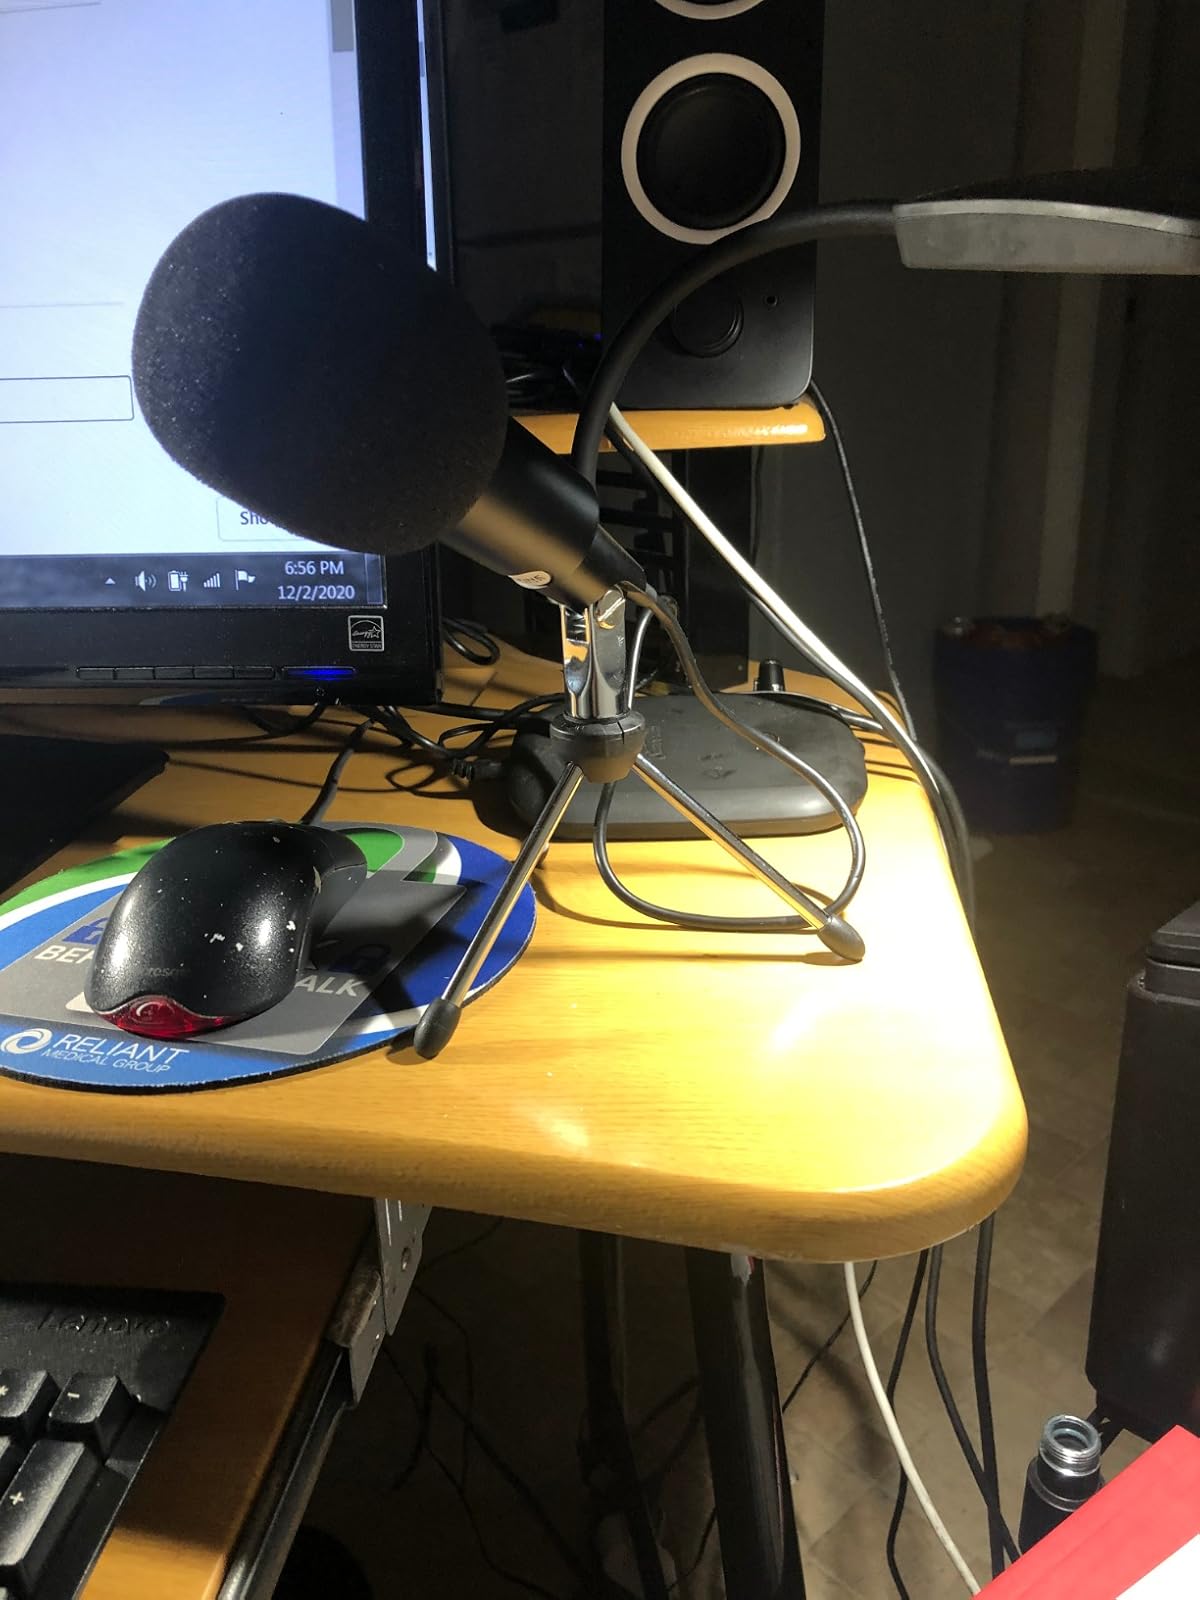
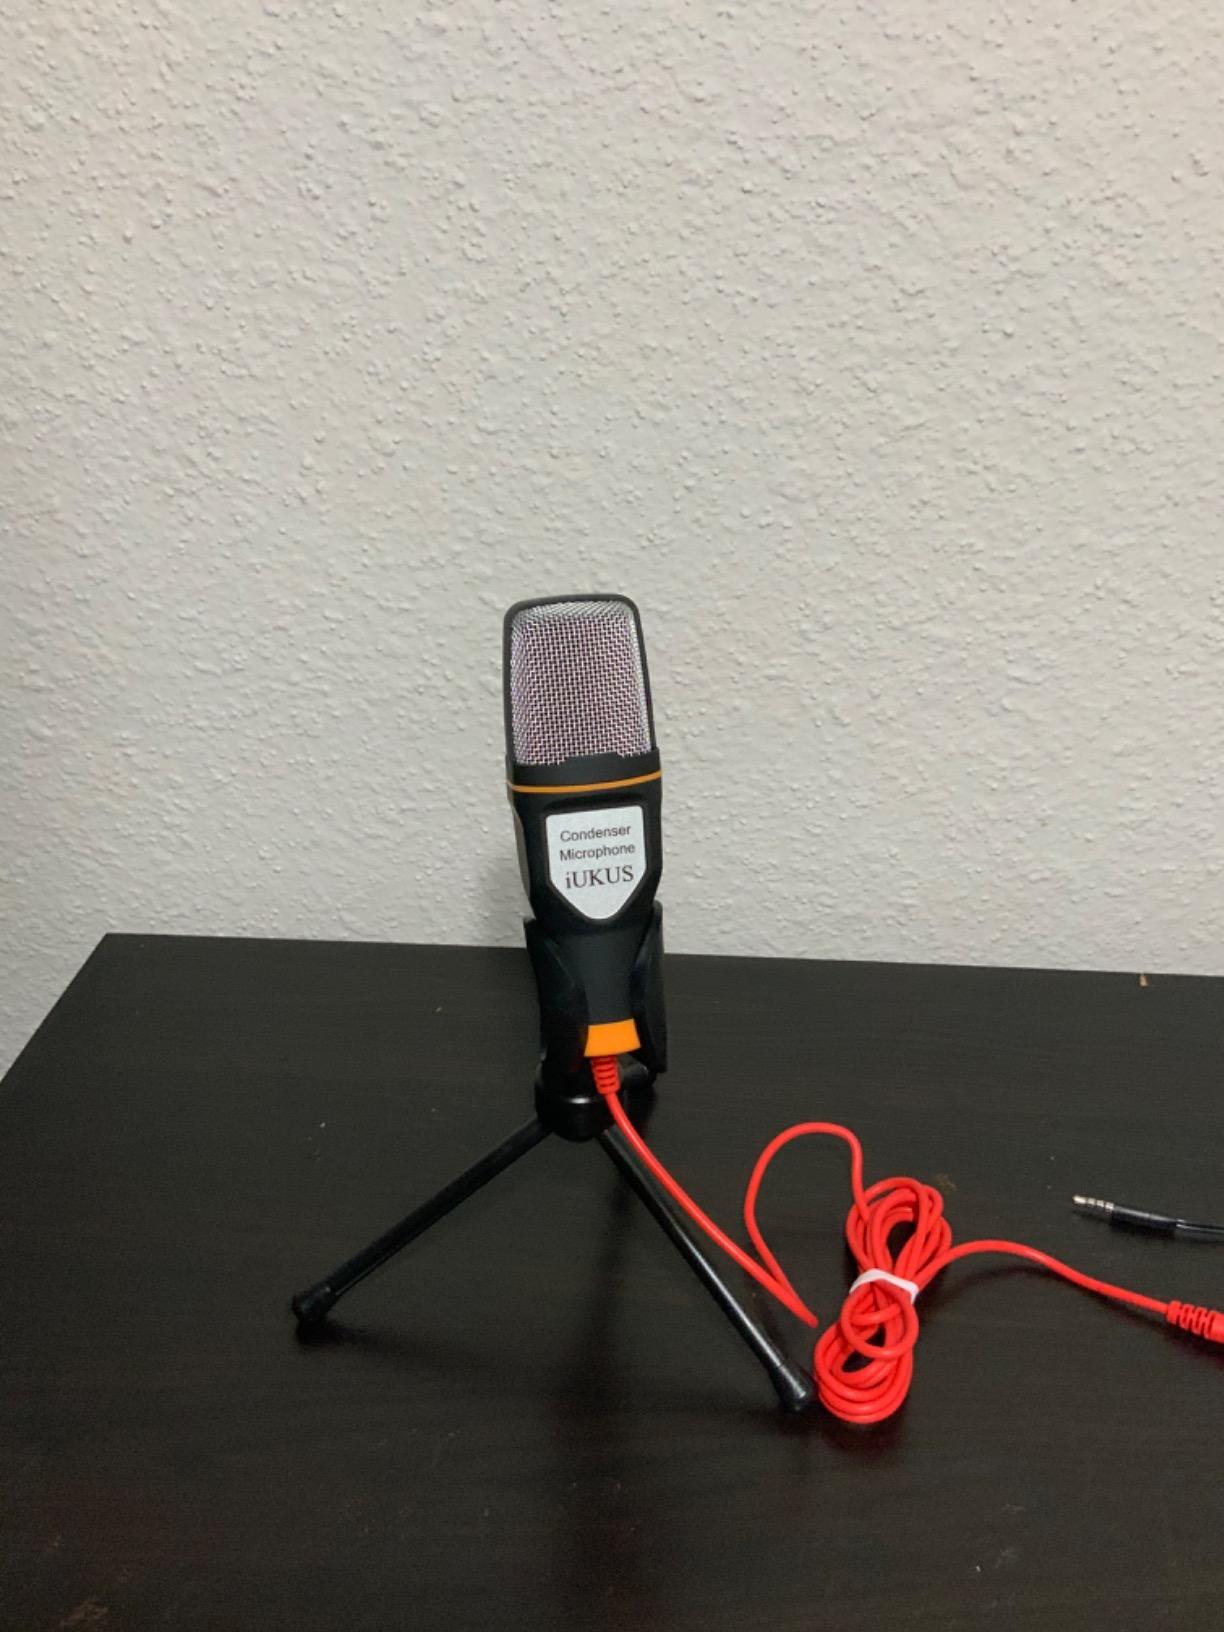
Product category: microphone
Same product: no